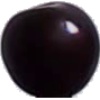
Label: cherry_wax_black